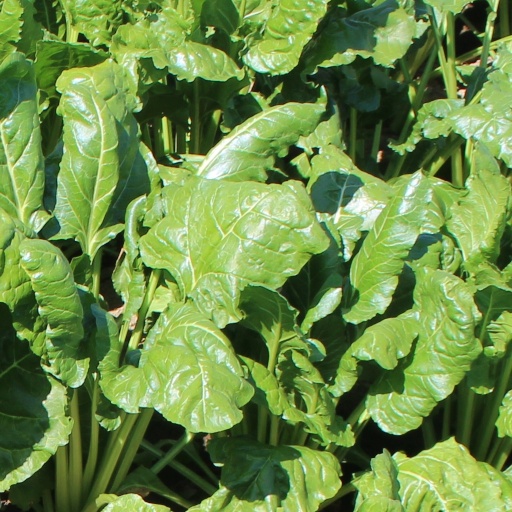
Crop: sugar beet